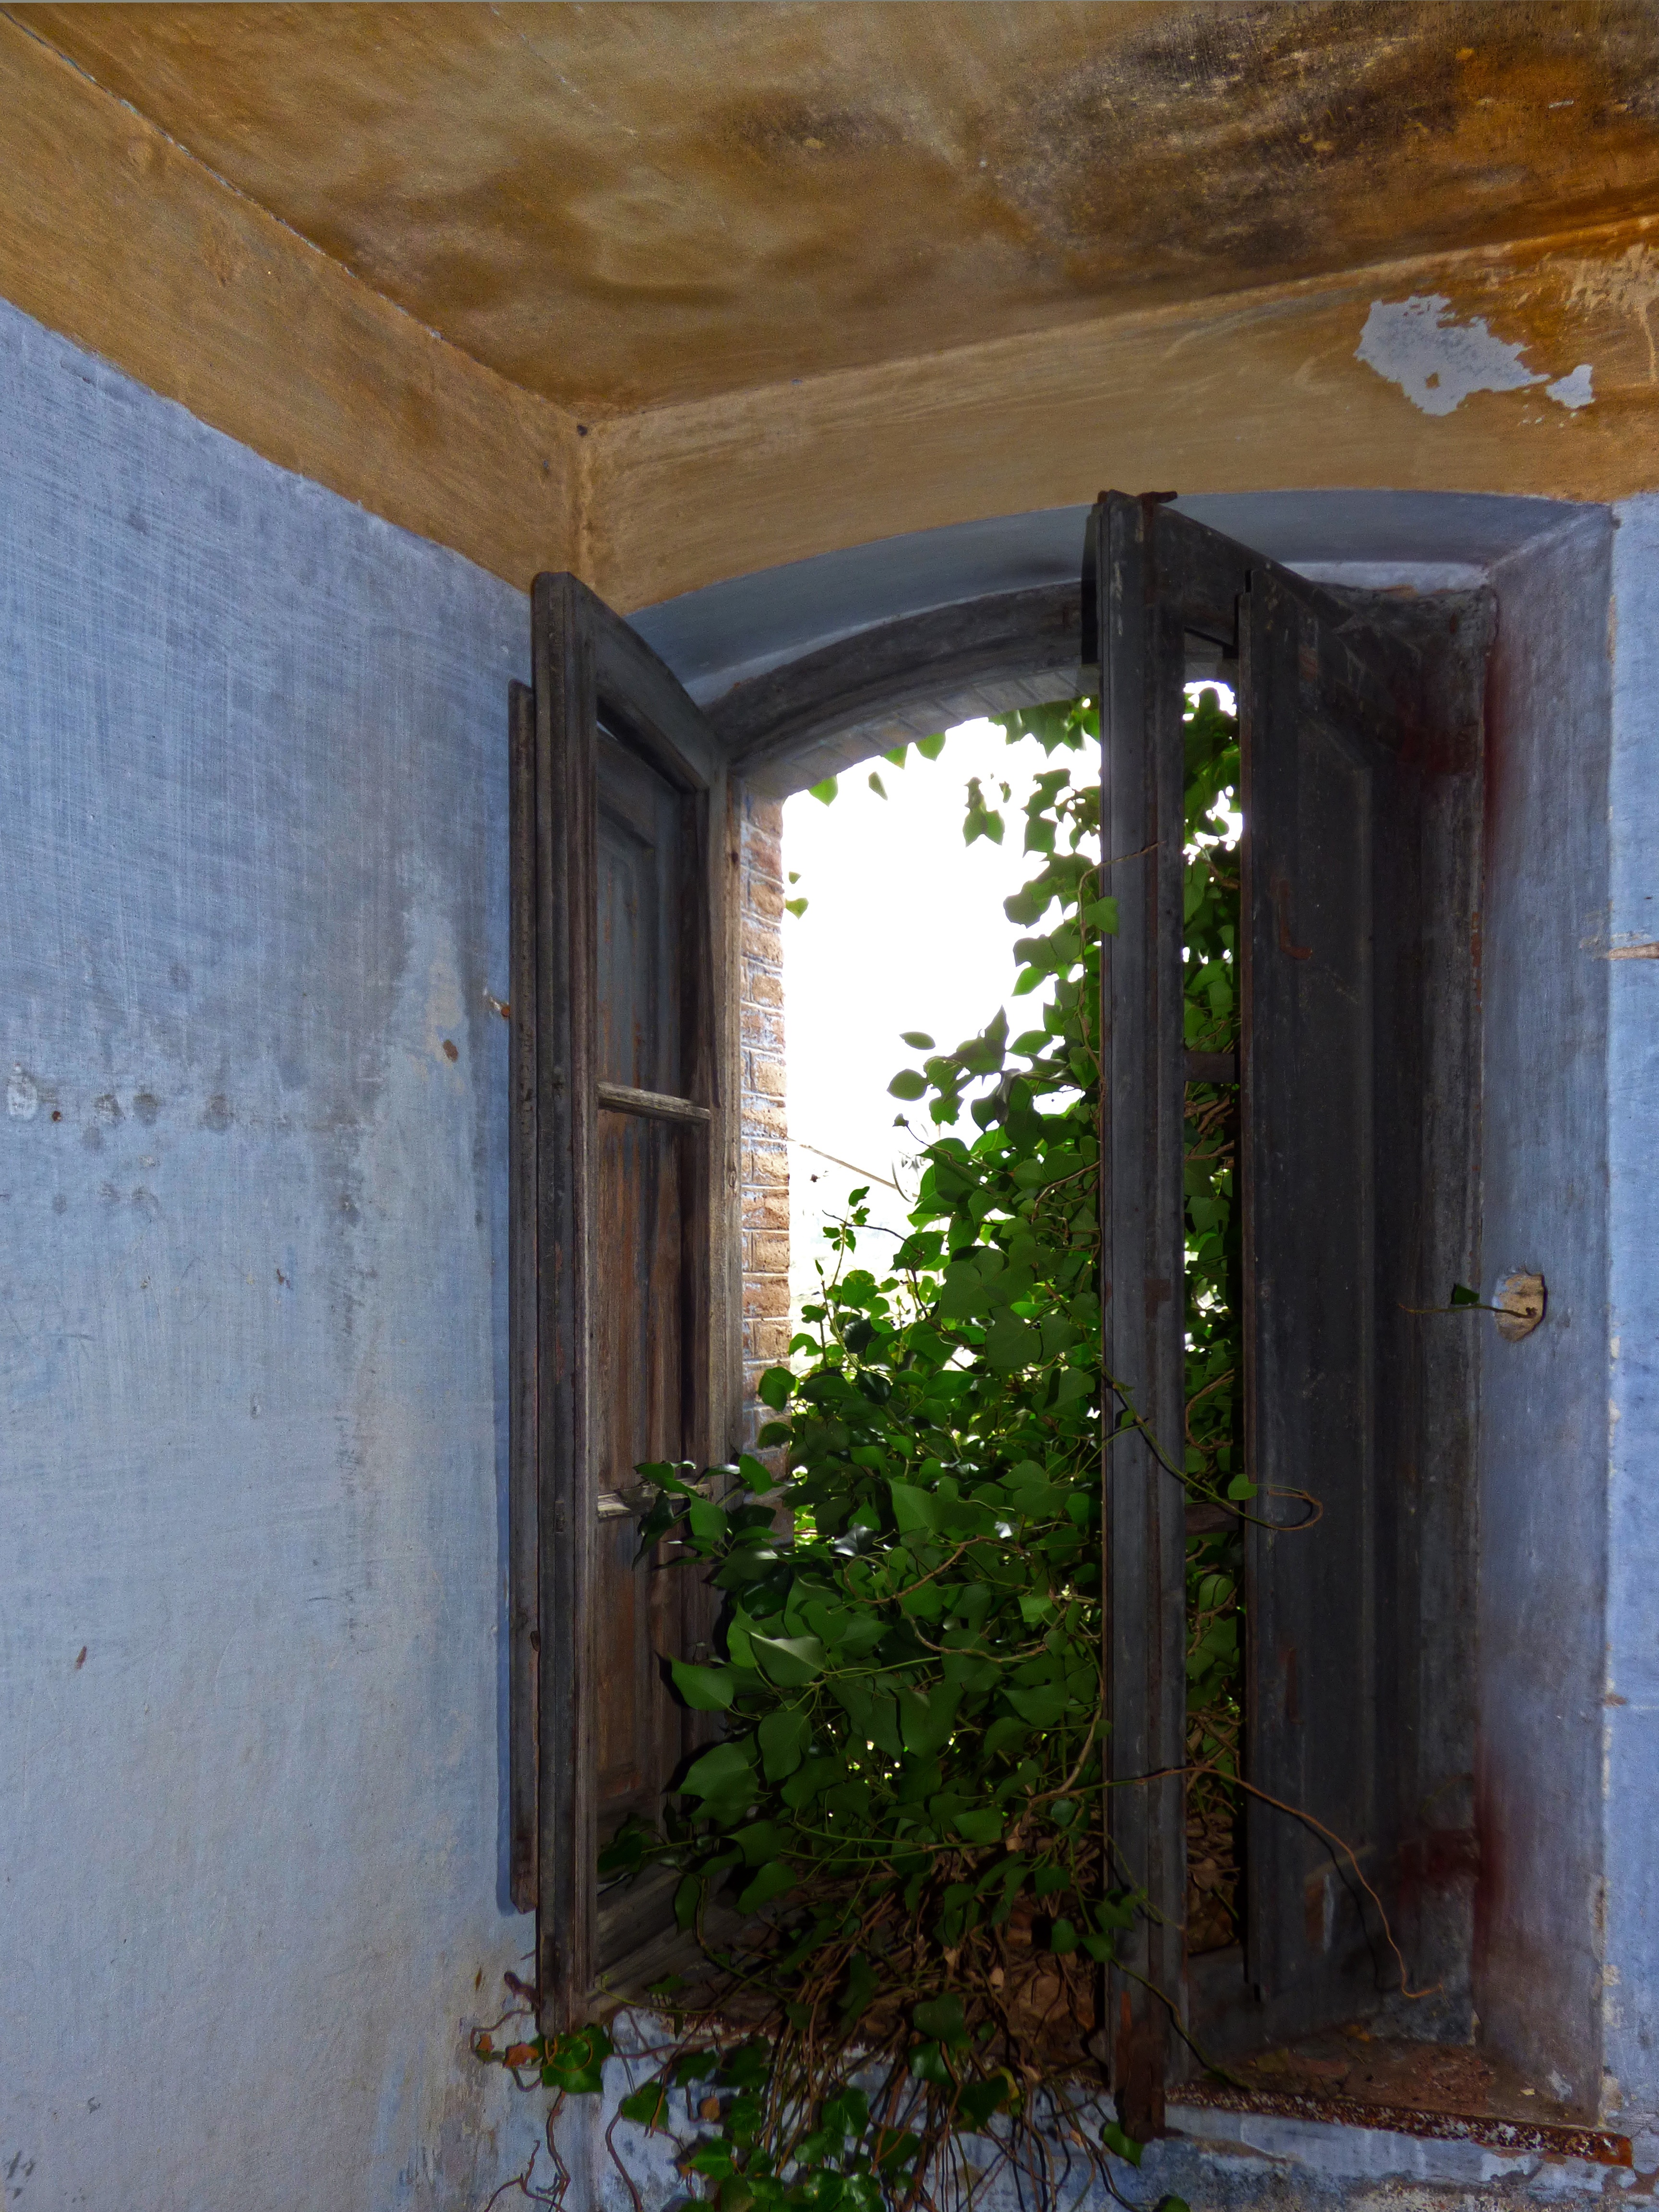
architecture, wood, house, window, old, home, wall, ivy, facade, abandoned, ruin, door, peeling paint, vegetation, metaphor, hacienda, house abandoned